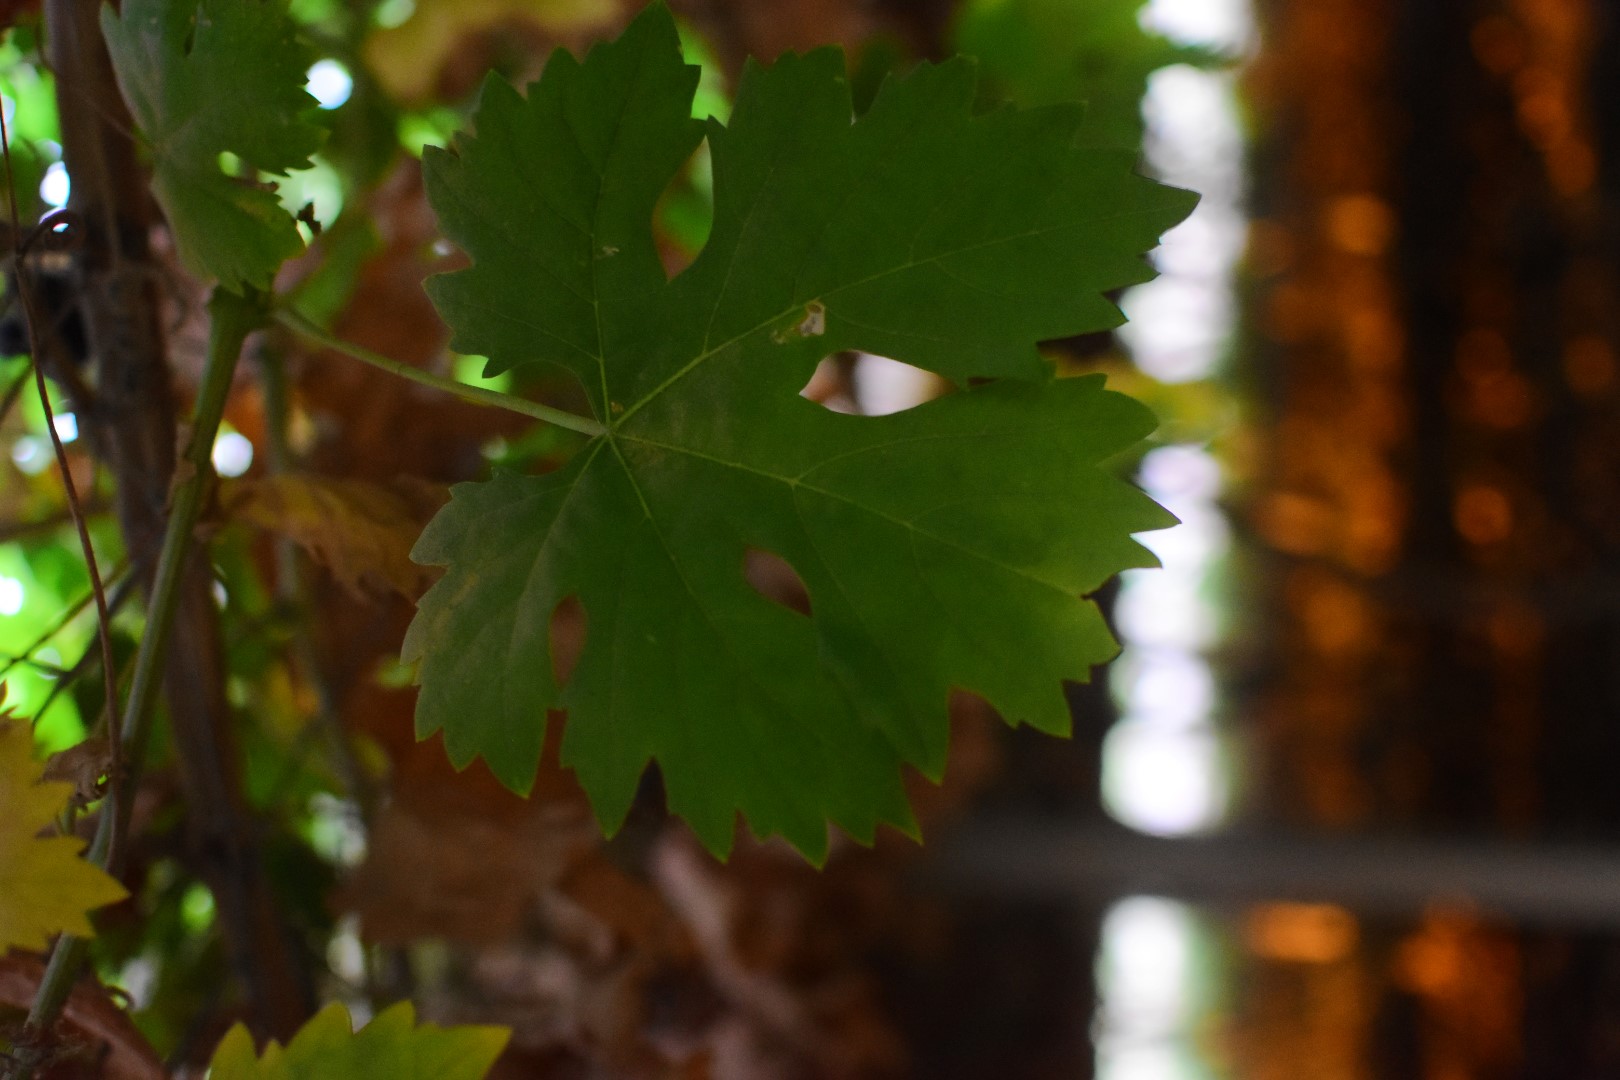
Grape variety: Aswud Balad